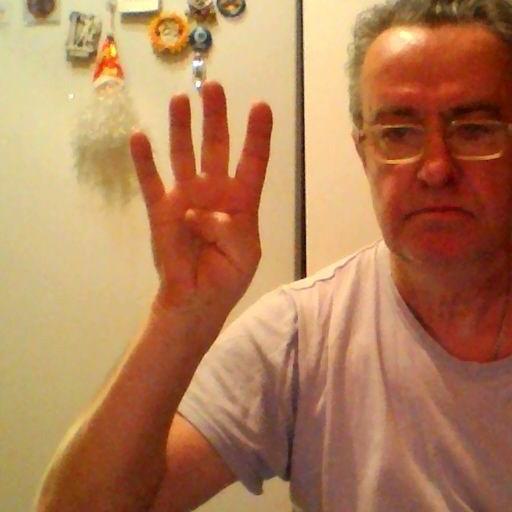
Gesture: four